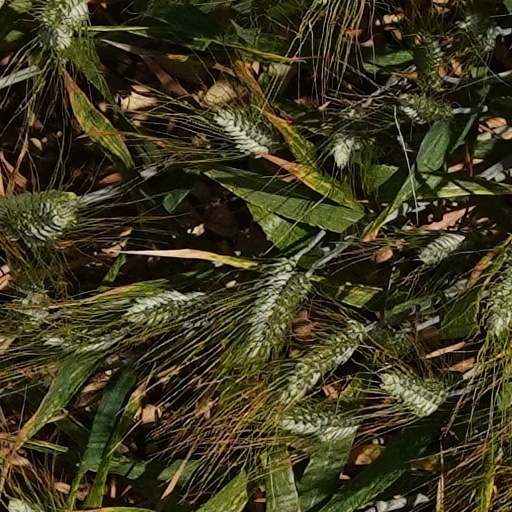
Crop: wheat